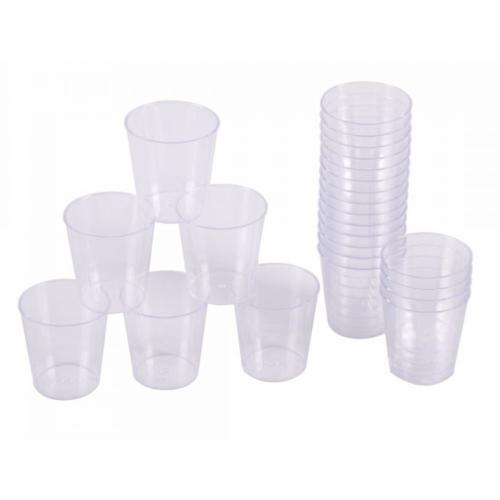
Label: plastic